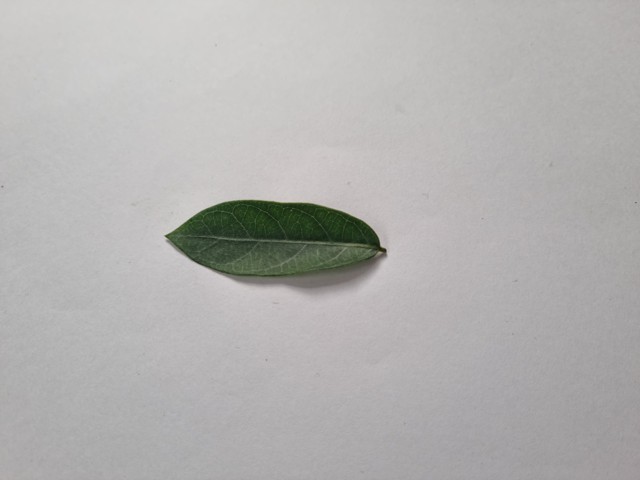
Plant: anantamul